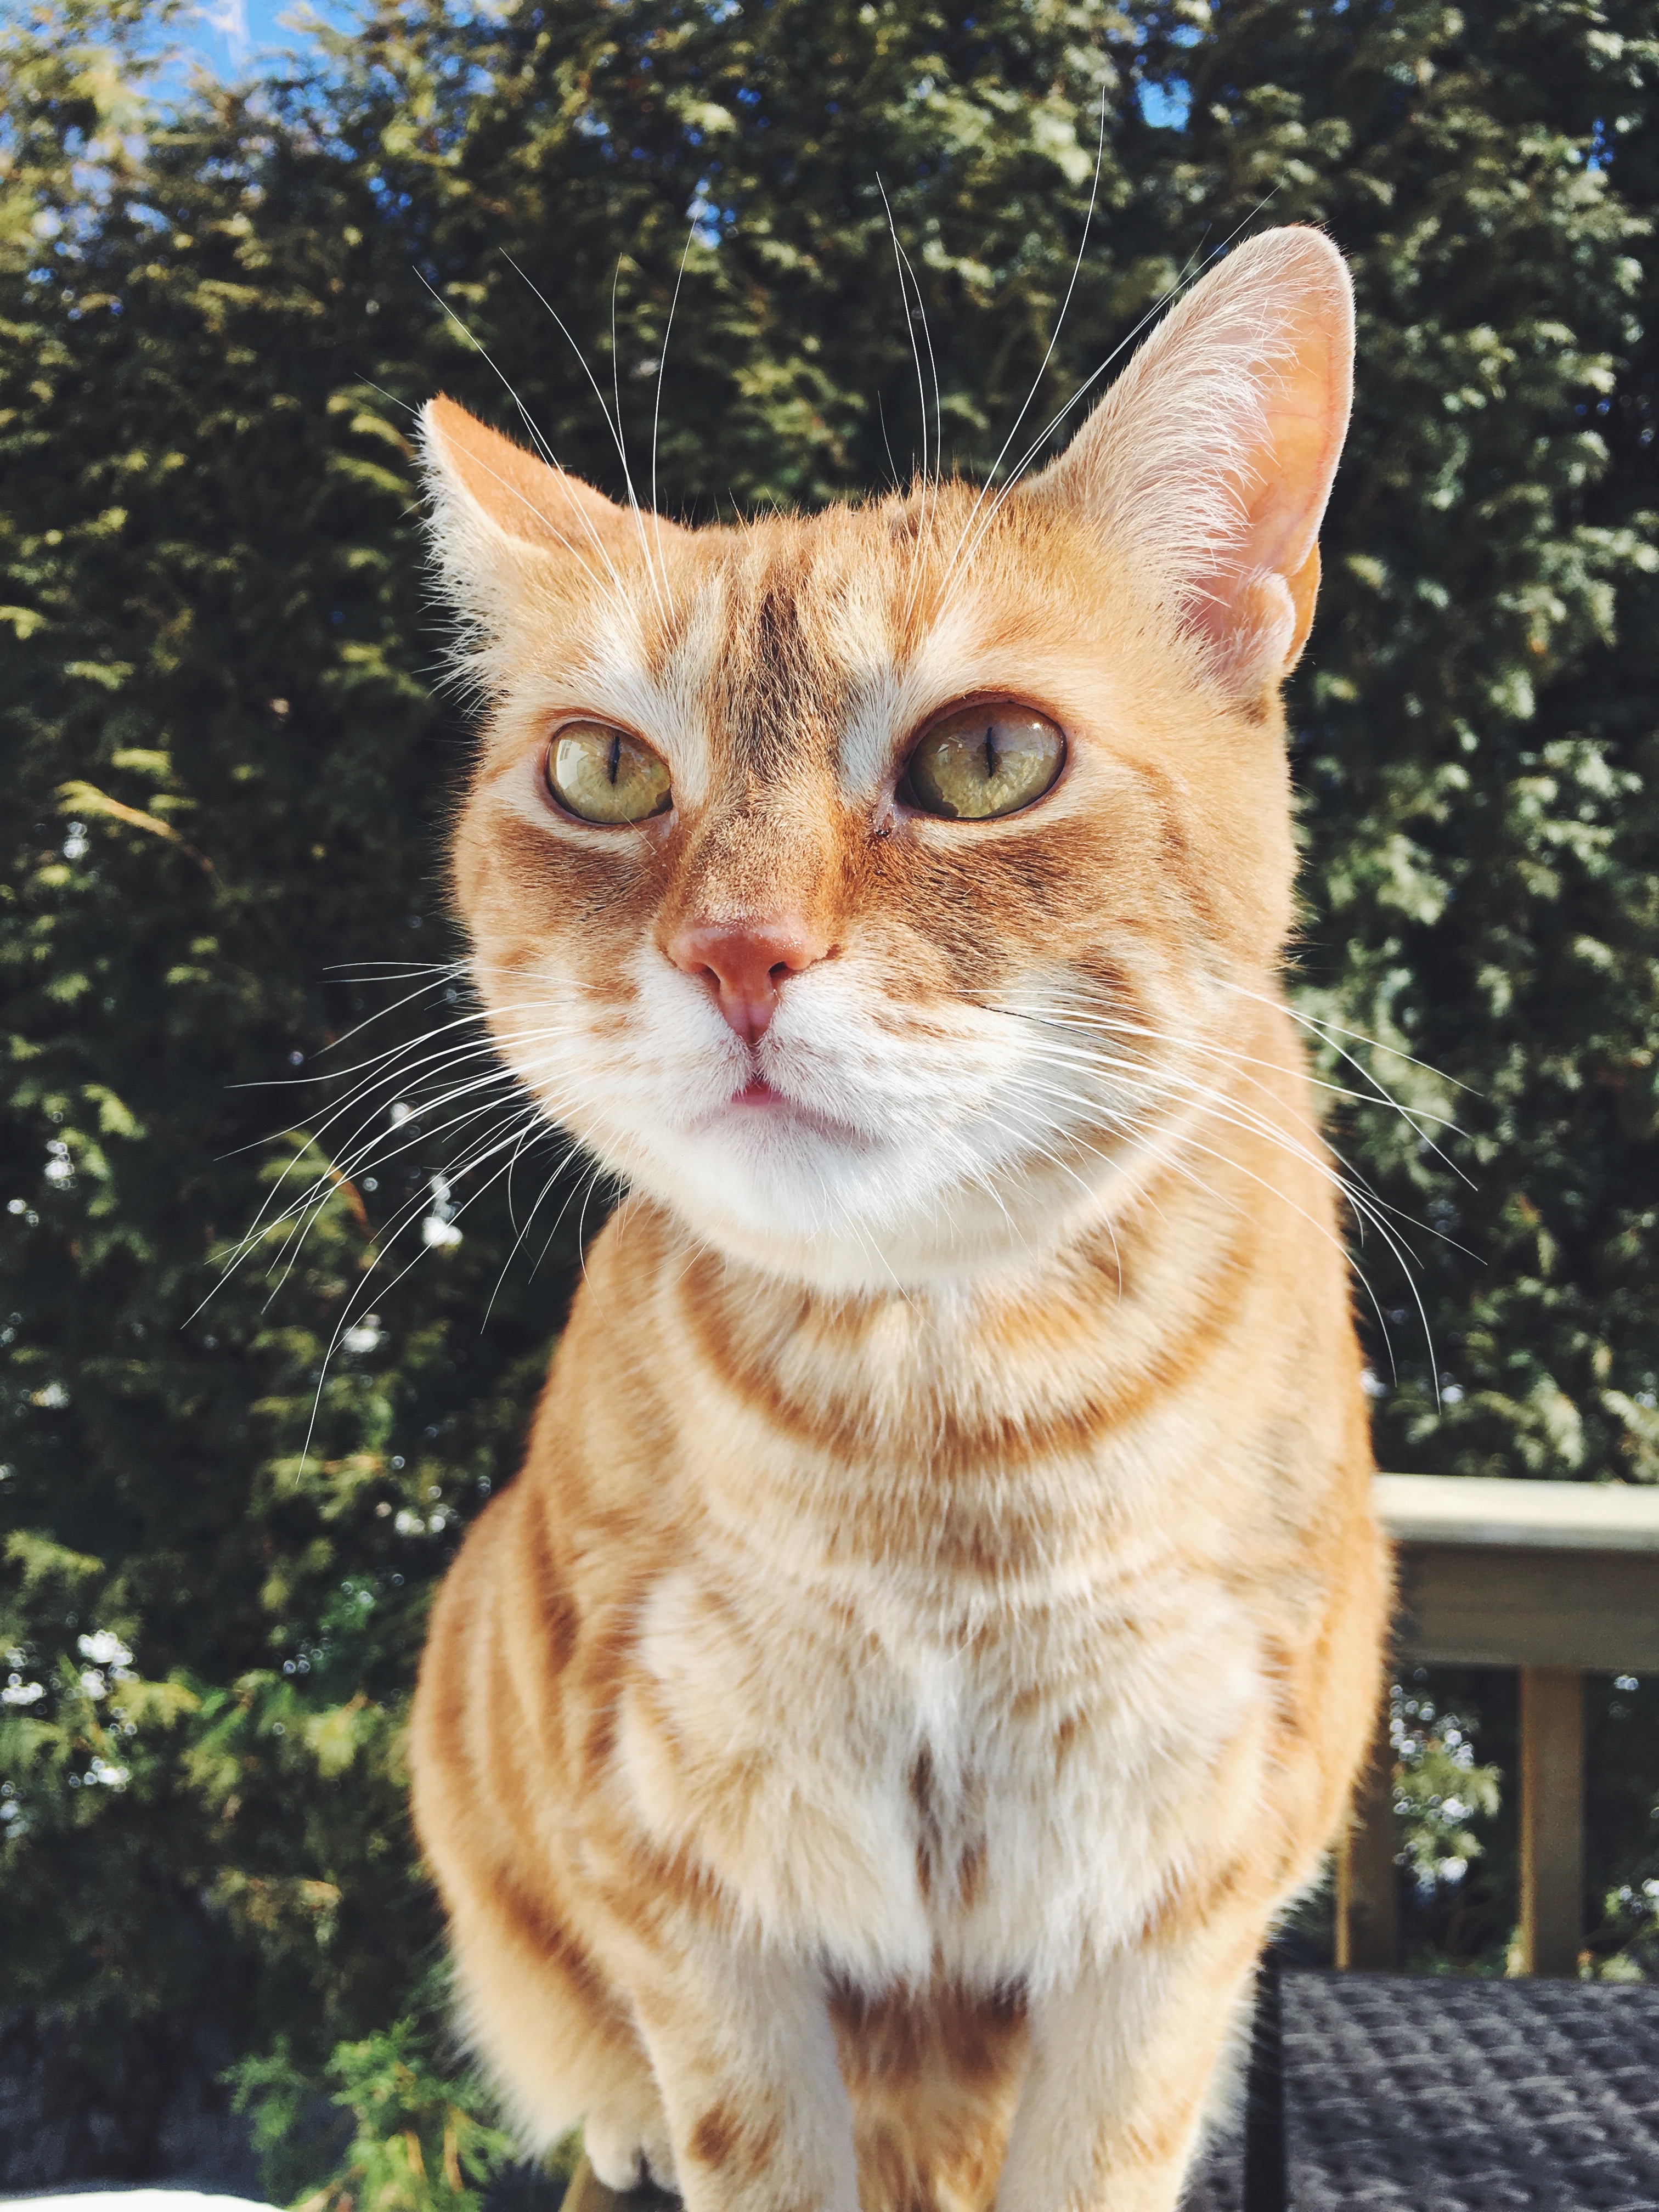
kitten, cat, mammal, fauna, whiskers, vertebrate, tabby cat, european shorthair, small to medium sized cats, cat like mammal, domestic short haired cat, pixie bob, rusty spotted cat, toyger